The Supremes

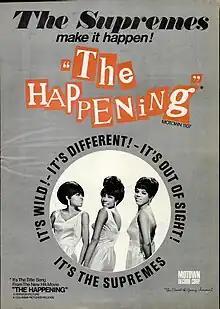
"Billboard" advertisement for The Supremes' tenth number 1 single, "The Happening", April 22, 1967

Problems within the group and within Motown Records' stable of performers led to tension among the members of the Supremes. Many of the other Motown performers felt that Berry Gordy was lavishing too much attention upon the group and upon Ross, in particular. In early 1967, the name of the act was officially changed briefly to "the Supremes with Diana Ross" before changing again to "Diana Ross & the Supremes" by mid-summer. The Miracles had become "Smokey Robinson & the Miracles" two years prior. The fall of 1967 saw Martha & the Vandellas become "Martha Reeves & the Vandellas". Having learned that Ross would receive top billing, David Ruffin lobbied, unsuccessfully, to have the Temptations renamed as "David Ruffin & the Temptations", although Gordy maintained that because they would be providing two acts, a lead singer and a group, Motown could demand more money for live bookings.